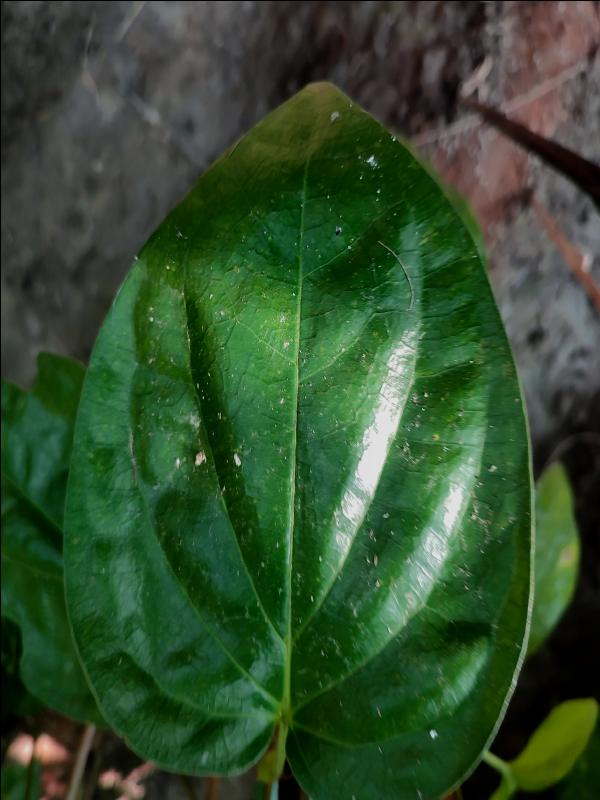
Label: Healthy_Leaf